Inakita Station

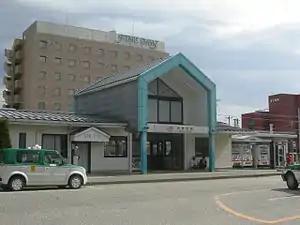
Inakita Station in March 2008

is a railway station on the Iida Line in the city of Ina, Nagano Prefecture, Japan, operated by Central Japan Railway Company (JR Central).